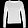
Label: Pullover